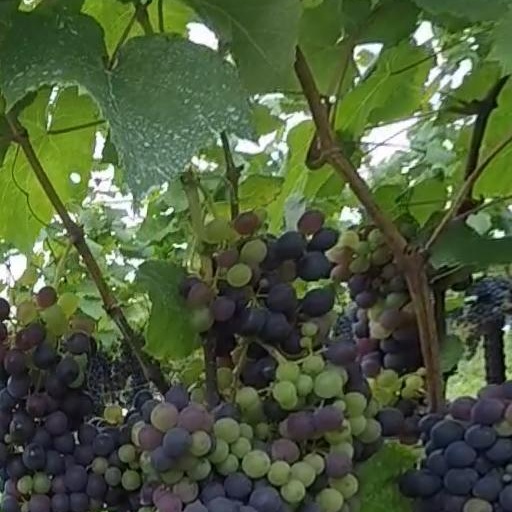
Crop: grape